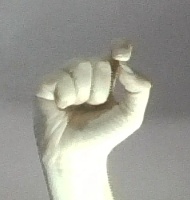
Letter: fa